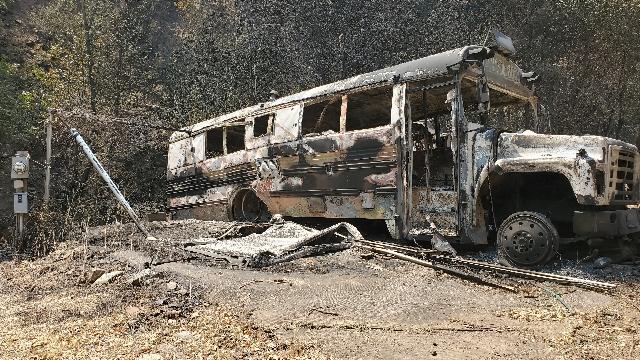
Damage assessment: destroyed